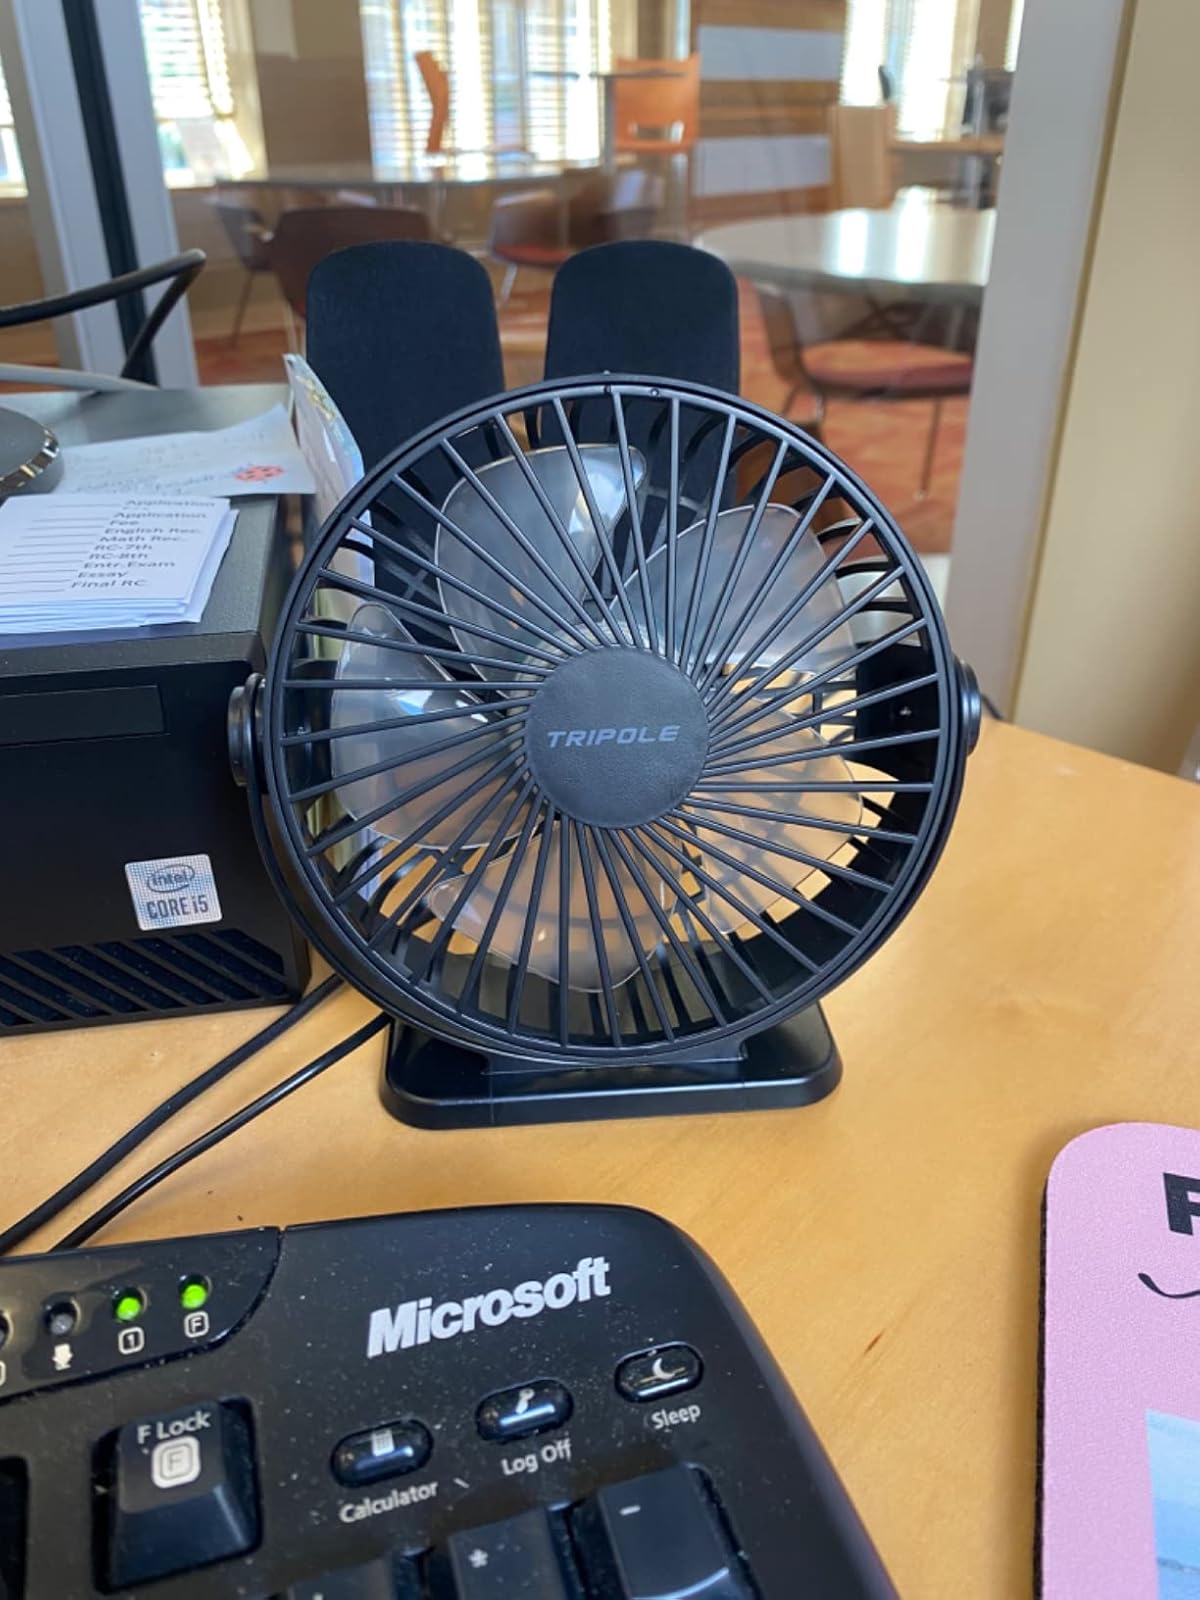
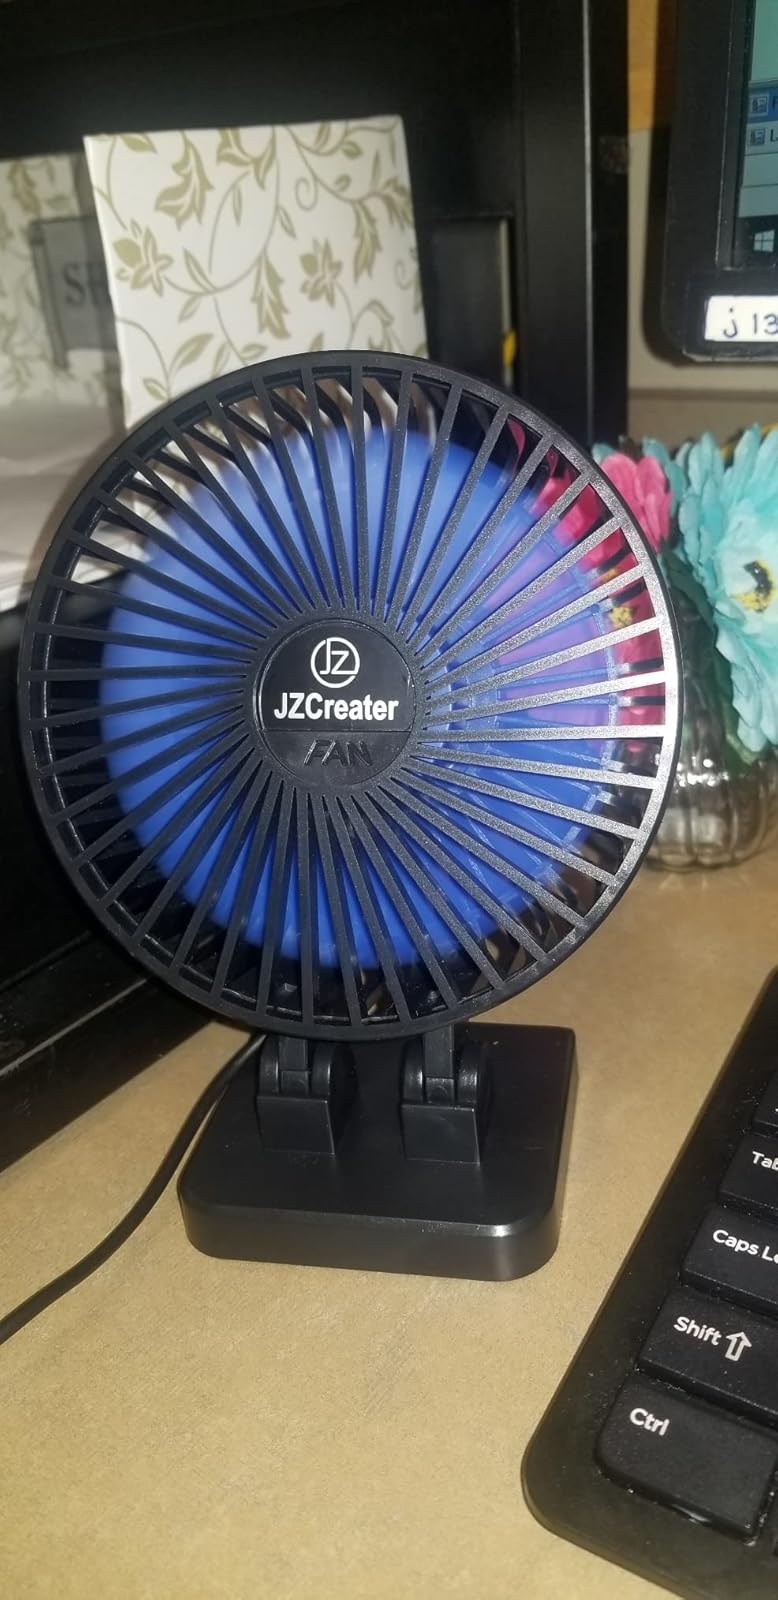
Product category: fan
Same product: no